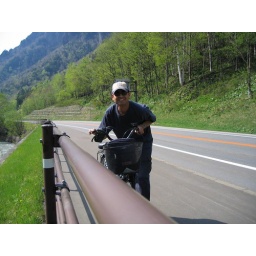
Riding a bike through Sounkyo Gorge -- most bikes in Japan have baskets at the front to hold stuff.